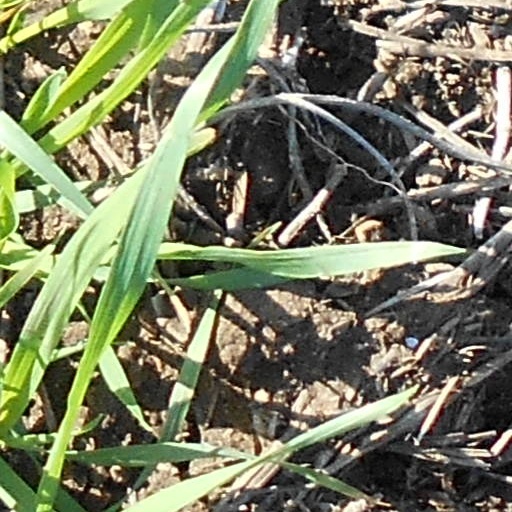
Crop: wheat